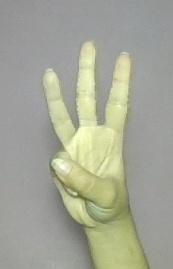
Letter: thaa